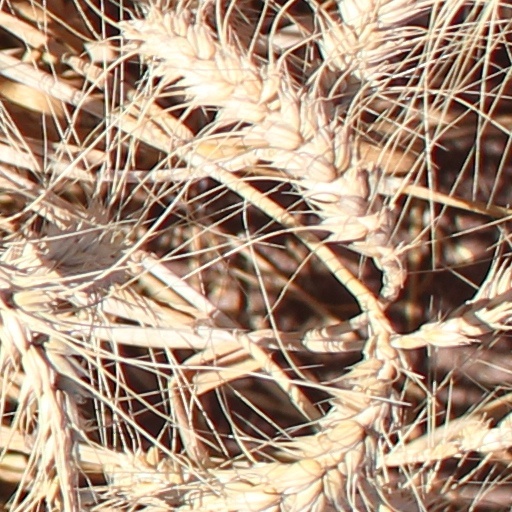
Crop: wheat